United Nations Security Council Resolution 1588

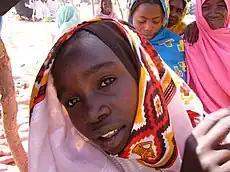
Darfur refugees at a camp in eastern Chad

United Nations Security Council Resolution 1588, adopted unanimously on 17 March 2005, after recalling resolutions 1547 (2004), 1556 (2004), 1574 (2004) and 1585 (2005) on the situation in Sudan, the Council extended the mandate of the United Nations Advance Mission in Sudan (UNAMIS) for a period of one week.